Southern African rock python

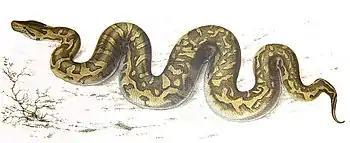
A 1840 drawing of the Southern African rock python by Sir Andrew Smith

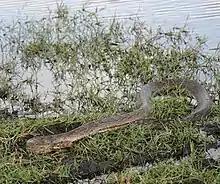
Southern African rock python edge Cuando River, Botswana

The Southern African rock python reaches an average length of between . Individuals longer than are rare. Regarding body length and mass, this species exhibits sexual dimorphism, as females are significantly larger and heavier than males. Of 75 individuals measured in South Africa the longest female was long and weighed . The largest male was long and weighed . There is one reliable record of a living specimen reaching . The longest South African python measured , recorded in the former Transvaal.